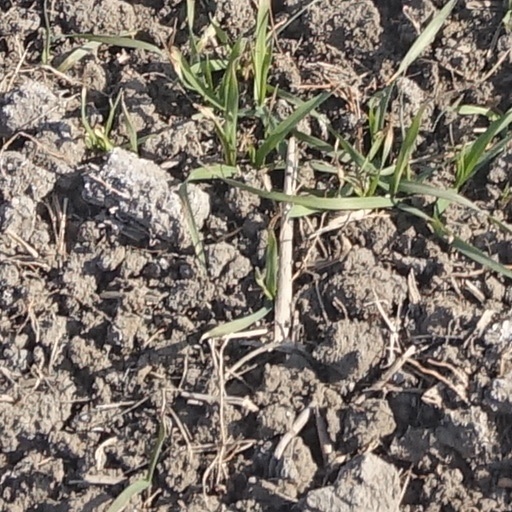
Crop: wheat